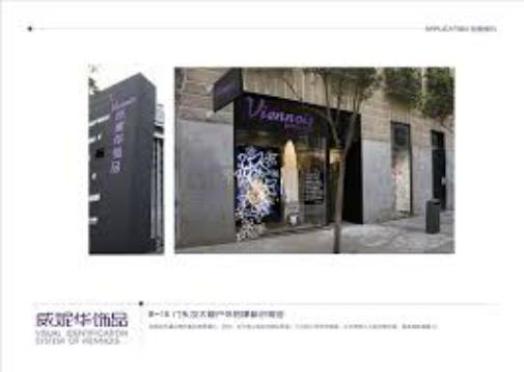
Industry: Clothes